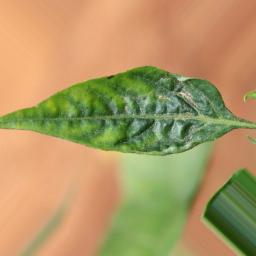
Label: mites_and_trips